Towada-Minami Station

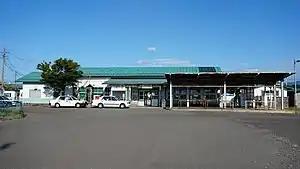
Towada-Minami Station in September 2018

is a JR East railway station located in the city of Kazuno, Akita Prefecture, Japan.